Vegunta Mohan Prasad

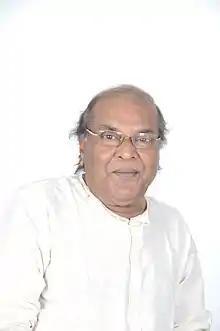

Vegunta Mohan Prasad, (5 January 1942 – 3 August 2011) was a Telugu poet, critic, translator and writer. He was known by his pen name 'Mo'.